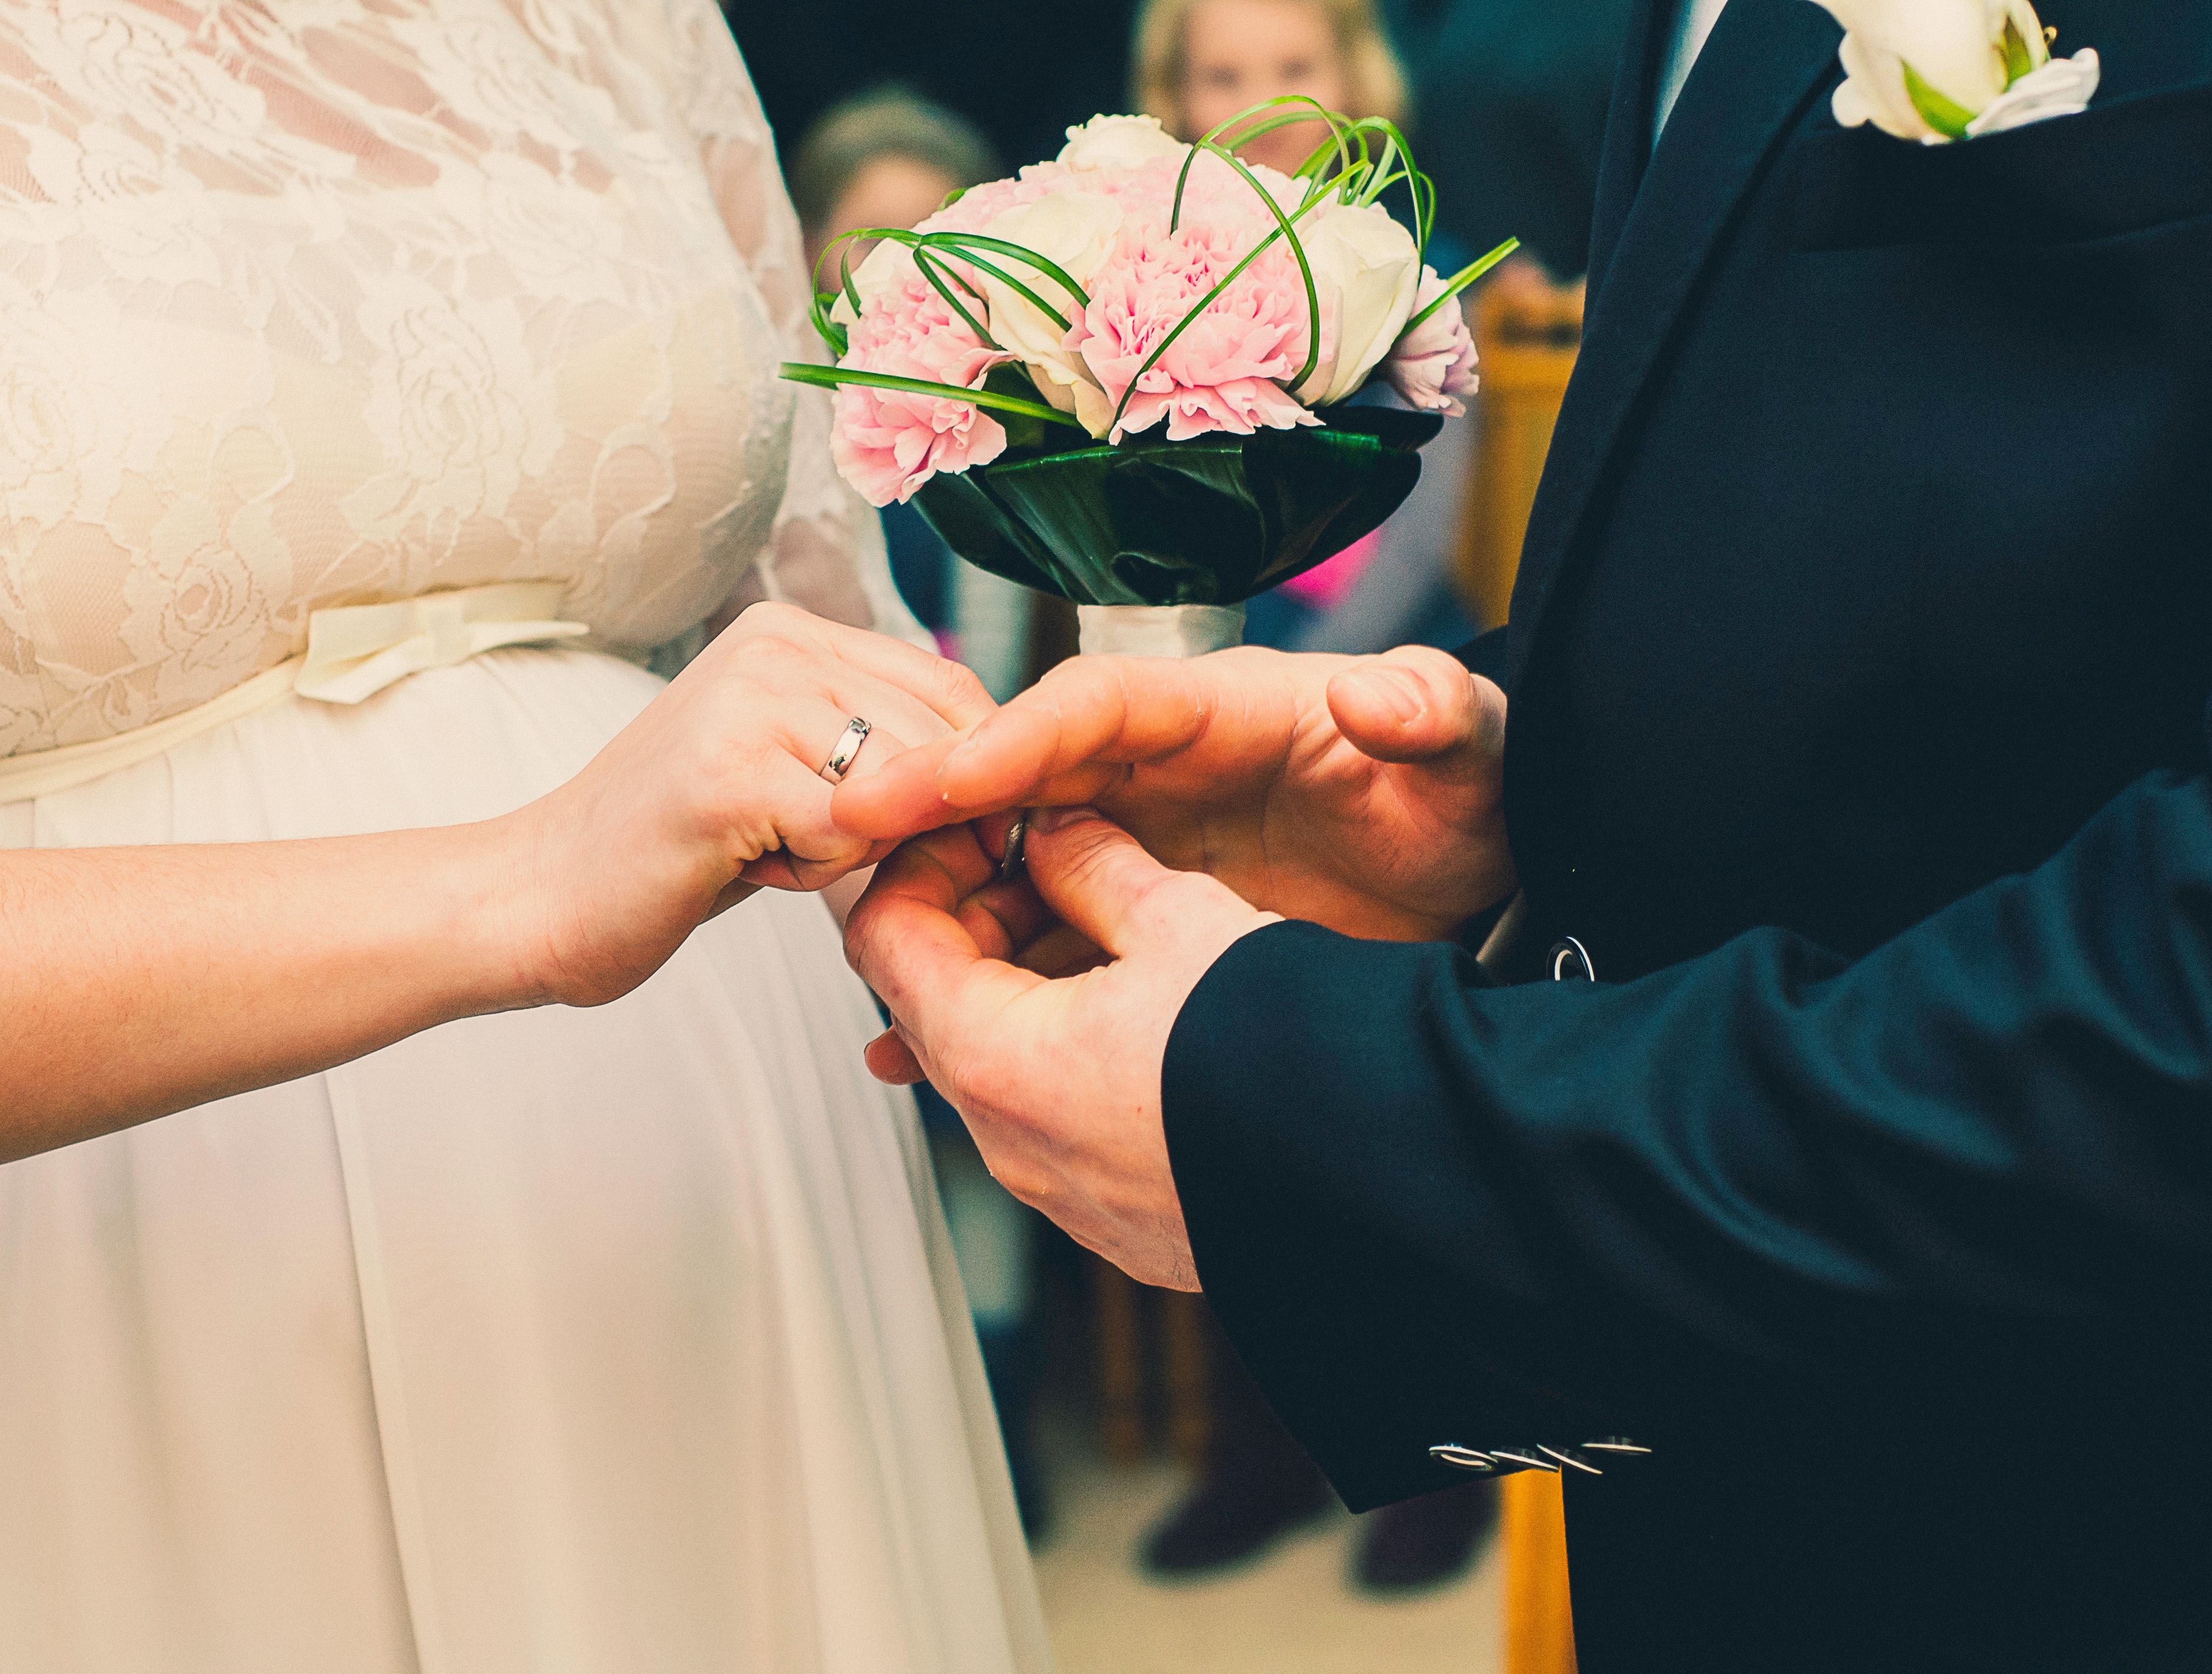
man, suit, woman, flower, male, love, couple, romance, wedding, bride, groom, marriage, ceremony, dress, hands, rings, floristry